Hebrew Union College – Jewish Institute of Religion

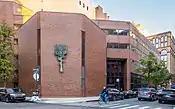
HUC Greenwich Village, New York

HUC was founded in Cincinnati in 1875 under the leadership of Rabbi Isaac Mayer Wise. Jacob Ezekiel was Secretary of the Board, registrar, and treasurer from the College's inception until just before his death in 1899. The first rabbinical class graduated in 1883. The graduation banquet for this class became known as the Trefa Banquet because it included food that was not kosher, such as clams, soft-shell crabs, shrimp, frogs' legs and dairy products served immediately after meat. At the time, Reform rabbis were split over the question of whether the Jewish dietary restrictions were still applicable. Some of the more traditionalist Reform rabbis thought the banquet menu went too far, and sought an alternative between Reform Judaism and Orthodox Judaism which led to the founding of American Conservative Judaism.